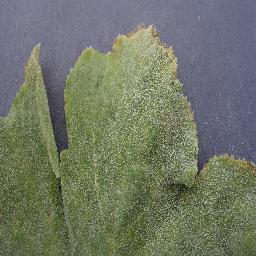
Label: Squash___Powdery_mildew